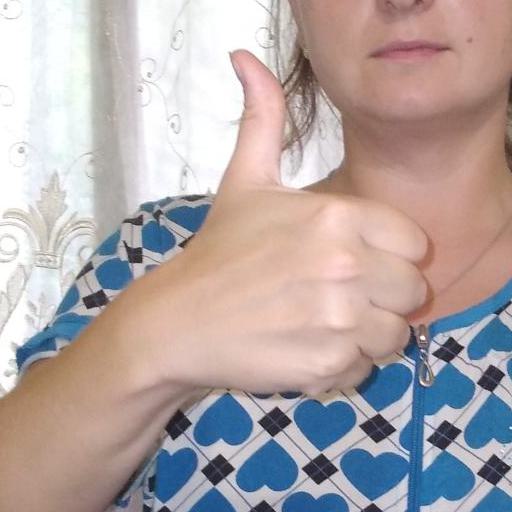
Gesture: like